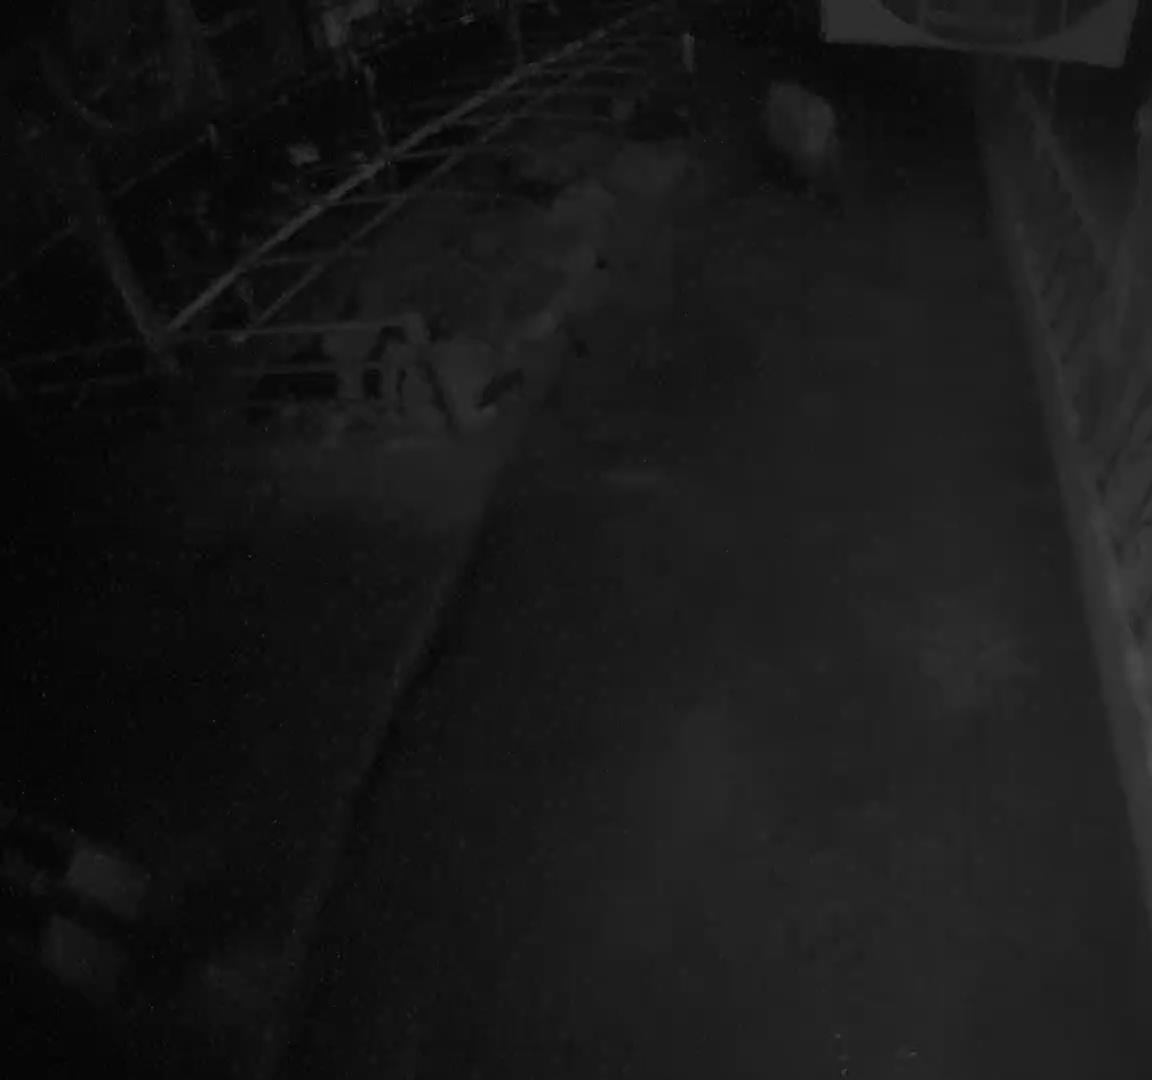
Number of cows: 2